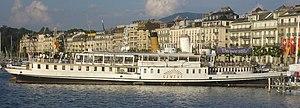
Le bateau Genève. Derrière le Genève se trouve le Vevey, avec sa cheminée jaune bien visible.
Élisabeth de Wittelsbach, duchesse en Bavière puis, par son mariage, impératrice d'Autriche et reine de Hongrie, est née le 24 décembre 1837 à Munich, dans le royaume de Bavière, et morte assassinée le 10 septembre 1898 à Genève, en Suisse. Elle est en partie à l'origine du compromis austro-hongrois de 1867. Ne pouvant s'adapter à la vie de la cour, elle passe une grande partie de son existence à voyager.